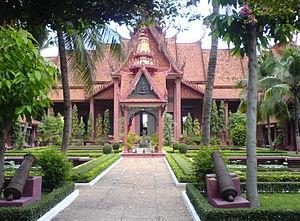
Le Musée national du Cambodge, situé au nord du palais royal de Phnom Penh, capitale du pays, est le principal musée historique et archéologique du Cambodge.